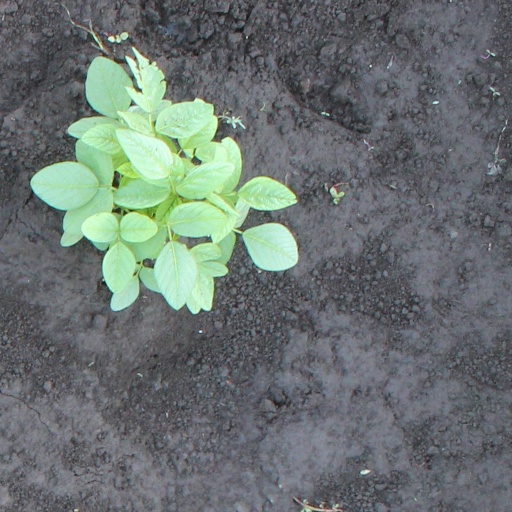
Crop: soybean